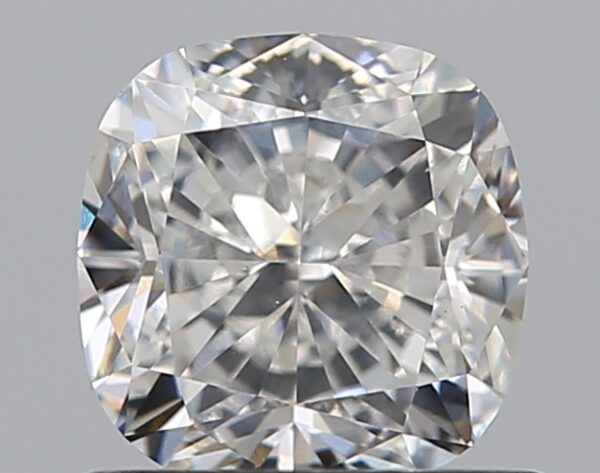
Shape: cushion
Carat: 0.9
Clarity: VS1
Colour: G
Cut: EX
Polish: EX
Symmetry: VG
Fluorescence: N
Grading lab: GIA
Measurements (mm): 5.35 x 5.32 x 3.7